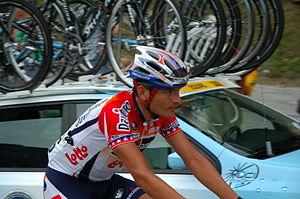
Fred Rodriguez, né le 3 juillet 1973 à Bogota en Colombie, est un coureur cycliste américain, professionnel entre 1996 et 2015.